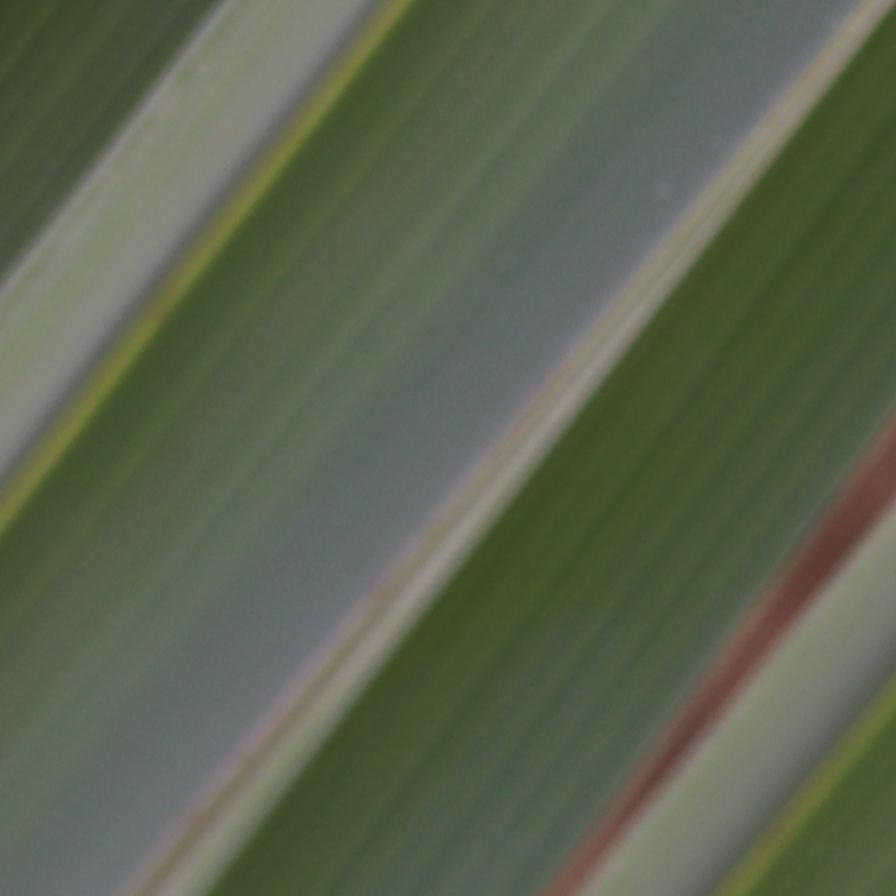
Label: Healthy